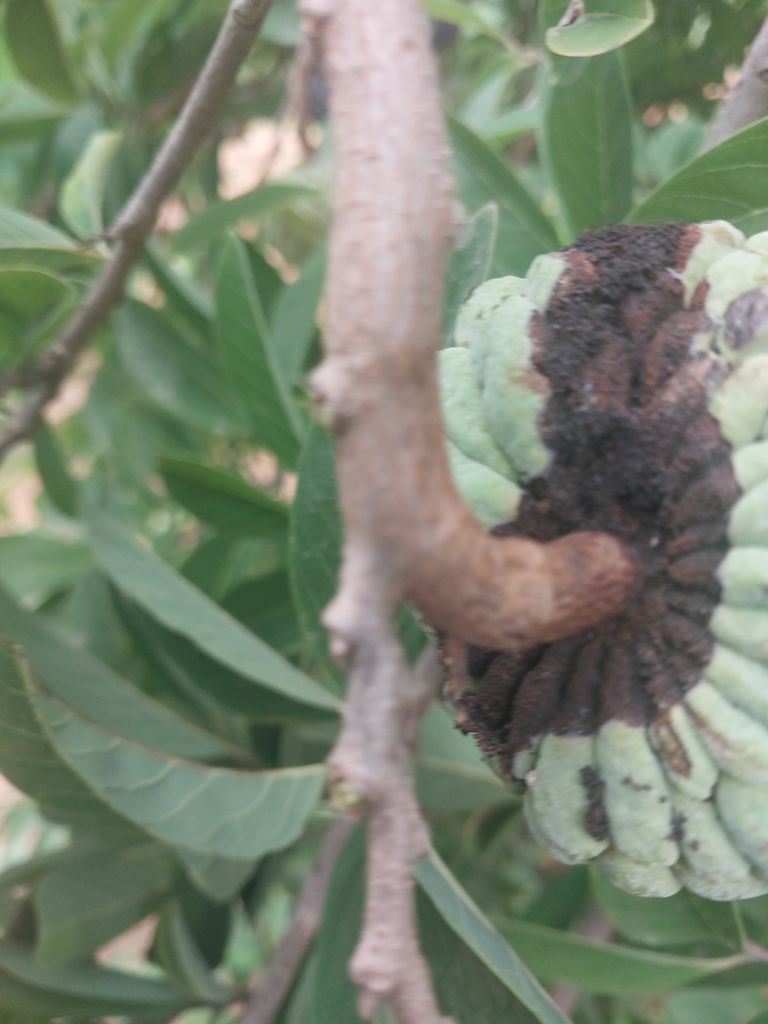
Disease label: Diplodia Rot